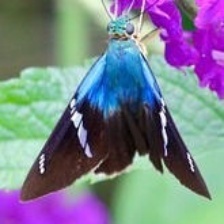
Species: TWO BARRED FLASHER